Goseck Circle

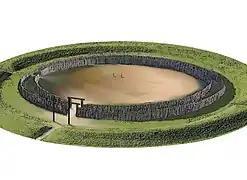
Goseck circle

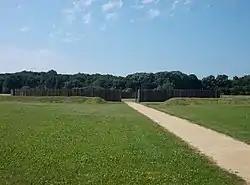
Goseck circle reconstruction

The circle was discovered in 1991 by Otto Braasch on an aerial survey photograph that showed circular ridges under a wheat field. The cropmarks were easy to see in a season of drought. The structure's visibility also indicated an advanced state of erosion.